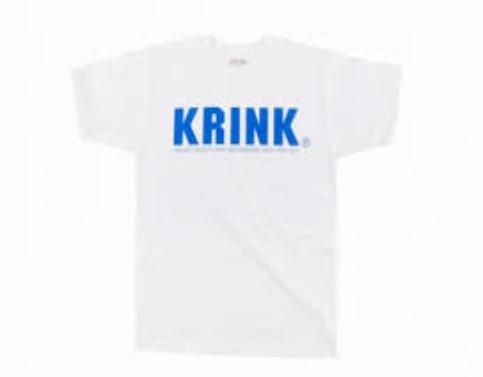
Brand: krink
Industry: Clothes